Nuclear weapons of the United Kingdom

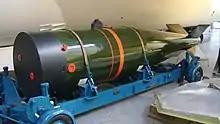
Yellow Sun, Britain's first production thermonuclear bomb

In the early years of the Cold War, the majority of the bomber force of the US Strategic Air Command (SAC) was made up of World War II vintage Boeing B-29 Superfortress bombers, and their successors, the Boeing B-50 Superfortress and the Boeing B-47 Stratojet, all of which lacked the range to reach targets in the Soviet Union from bases in the continental United States. Only the small number of Convair B-36 Peacemaker bombers could do this. Overseas bases were therefore required, and the need for bases in the UK was a feature of American war planning for over a decade.